Battle of the Wilderness

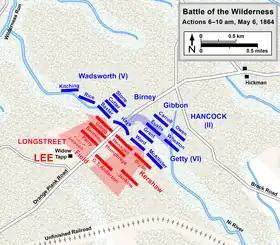
map showing troop movements

During the night, Ewell placed his artillery on his extreme left and on both sides of the Orange Turnpike. He also had an abatis in front of his trenchline. He attacked Sedgwick on the north side of the turnpike at 4:45am. His line moved forward and then back on multiple occasions, and some ground was fought over as many as five times.